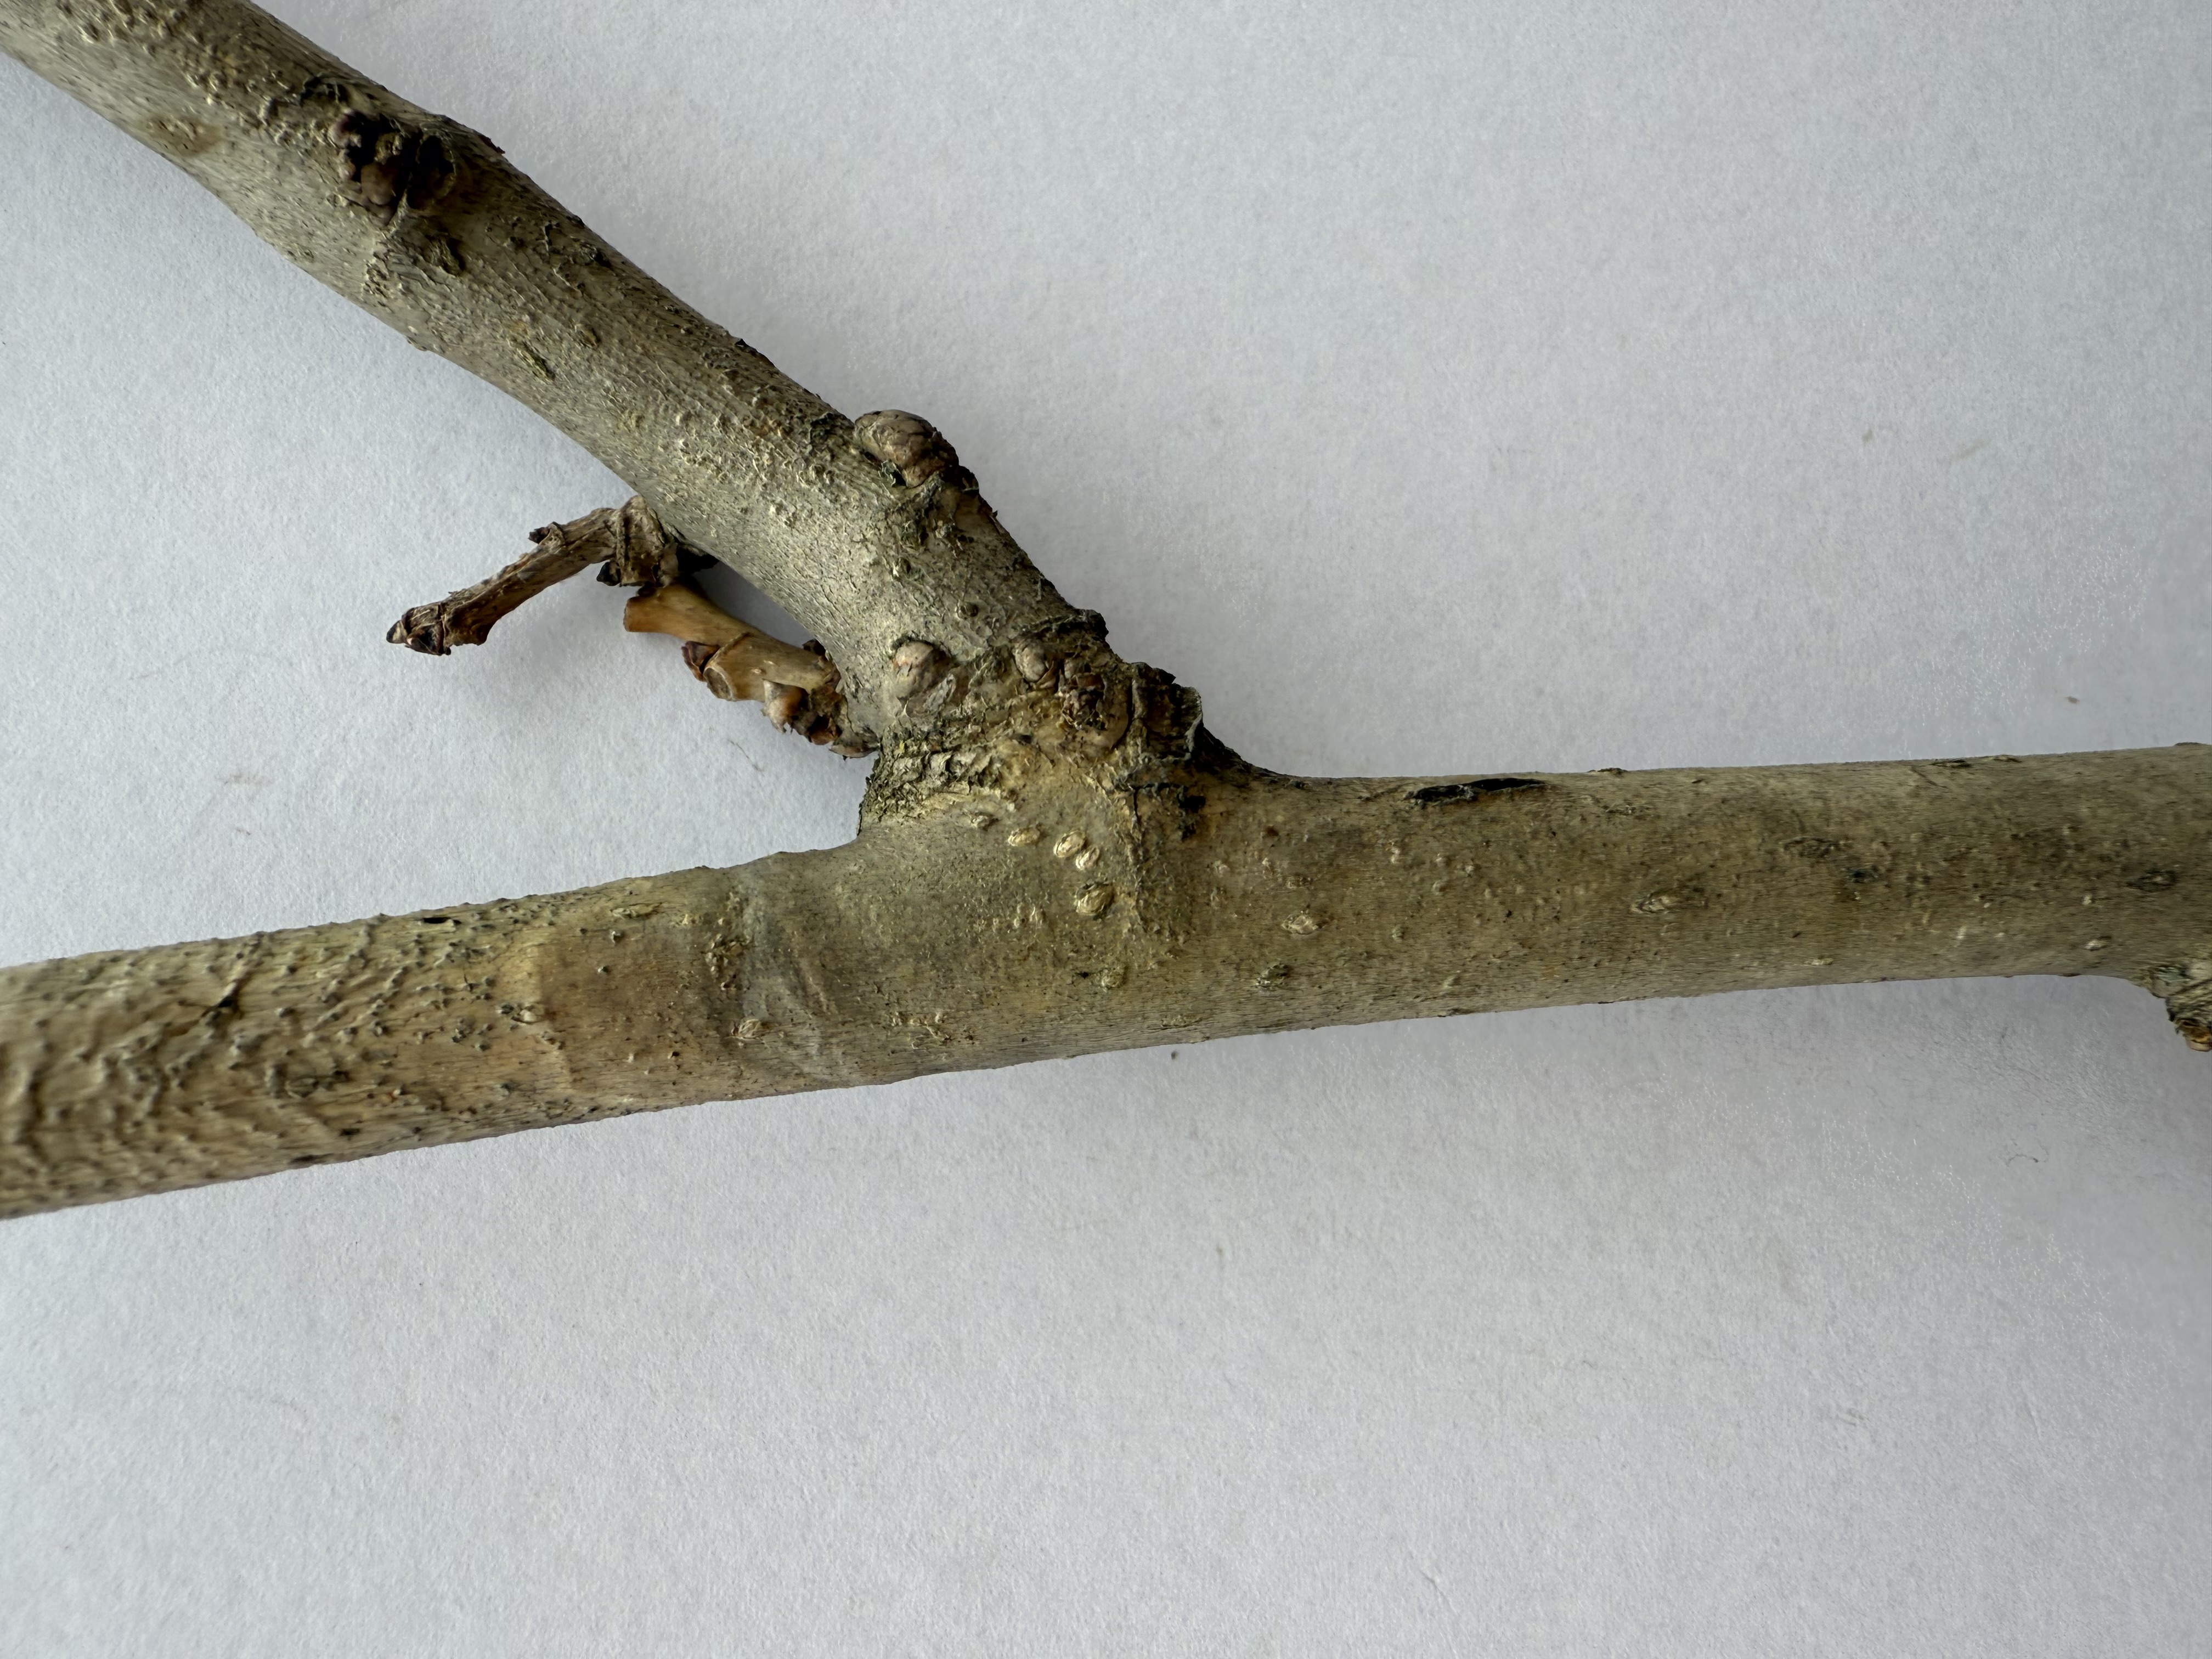
Variety: White Mulberry